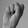
ASL letter: S